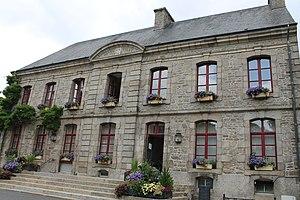
Hôtel de ville de Quintin
Quintin [kɛ̃tɛ̃] est une commune du département des Côtes-d'Armor, dans la région Bretagne, en France.